Bukovina Governorate

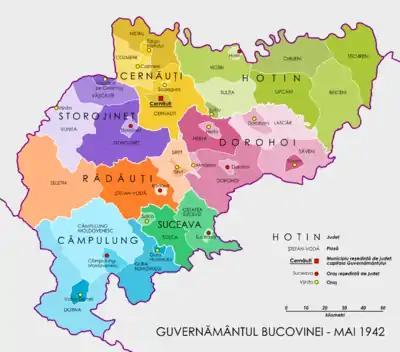
Administrative divisions of the Bukovina Governorate

The Bukovina Governorate was an administrative unit of Romania during World War II.